The Holston

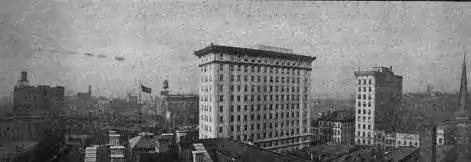
The Holston stands prominently at the center in this 1919 photograph of Knoxville's skyline

In 1928, Holston National Bank merged with Union National Bank to form Holston-Union National. The bank's $16 million in assets made it by far Knoxville's largest bank. That same year, Holston's long-time president, Joseph Gaut, stepped down, and was replaced by former Union National cashier J. Basil Ramsey. On November 10, 1930, a bank run during the Great Depression generated $750,000 in withdrawal requests, and the bank was forced to close.